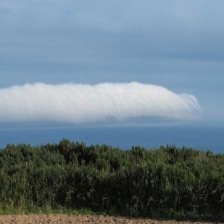
Cloud type: Stratocumulus